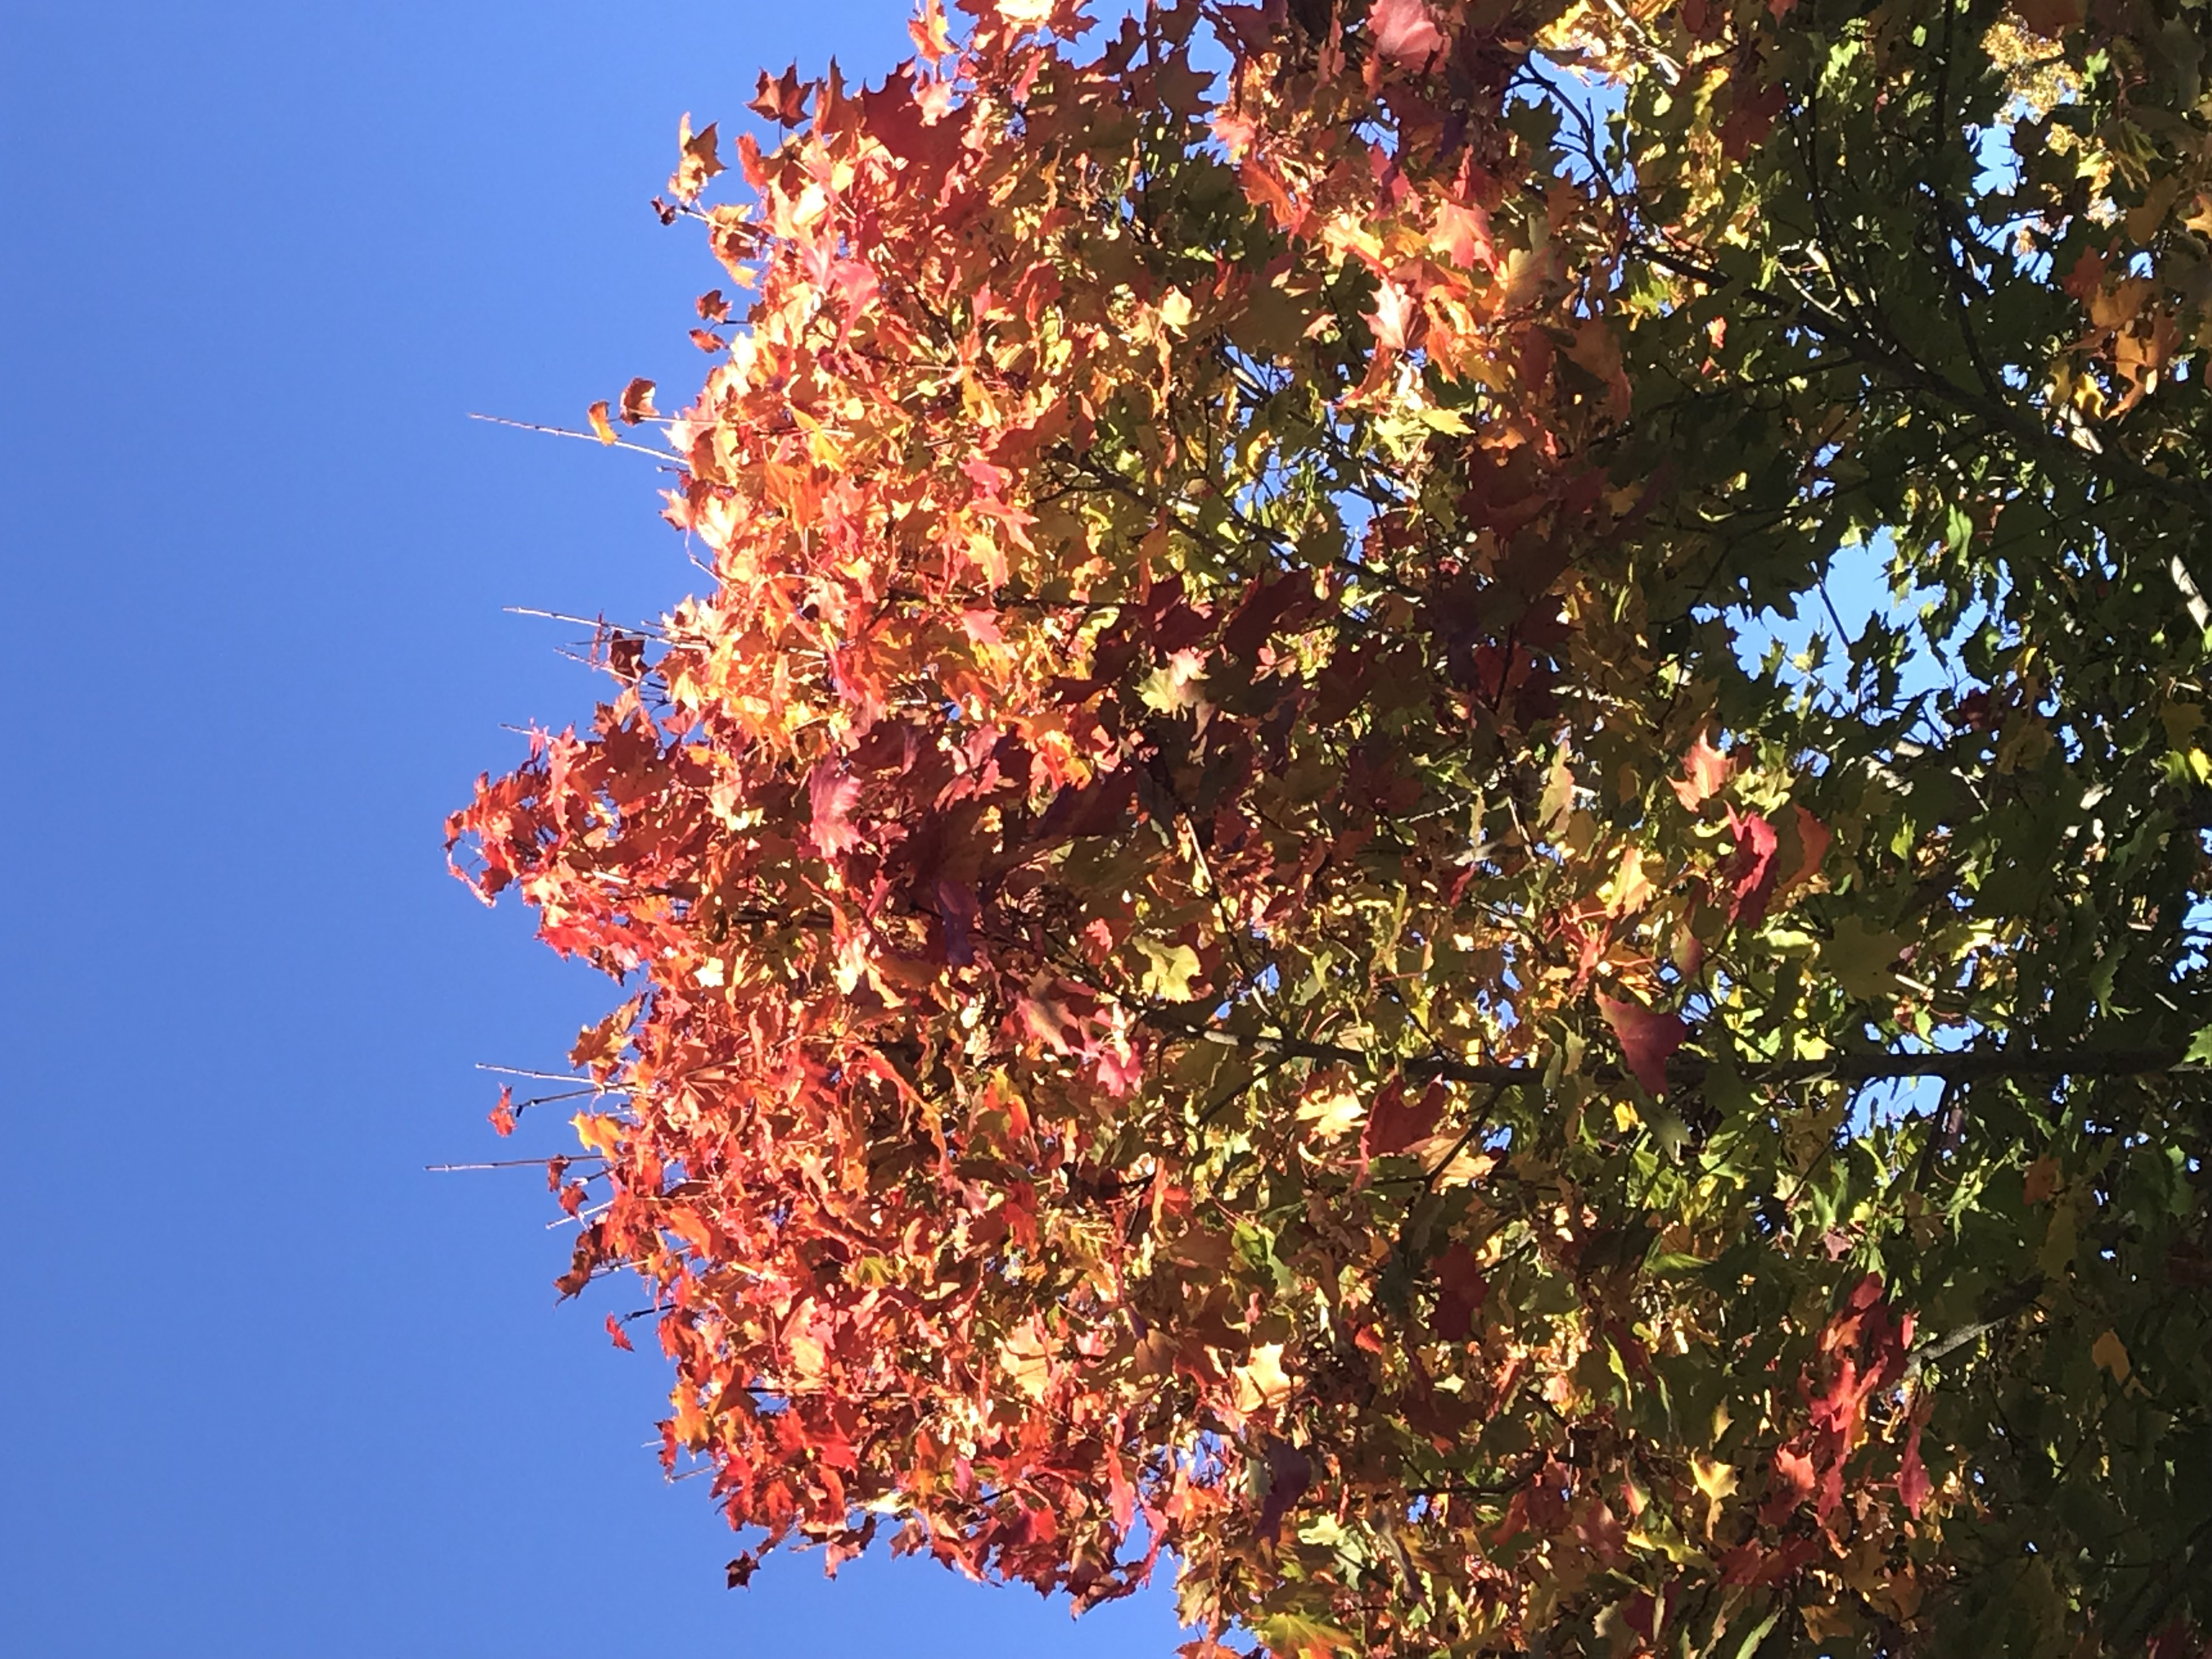
autumn, tree, sky, amber, deciduous, Tints and shades, flowering plant, natural landscape, temperate broadleaf and mixed forest, electric blue, twig, event, Northern hardwood forest